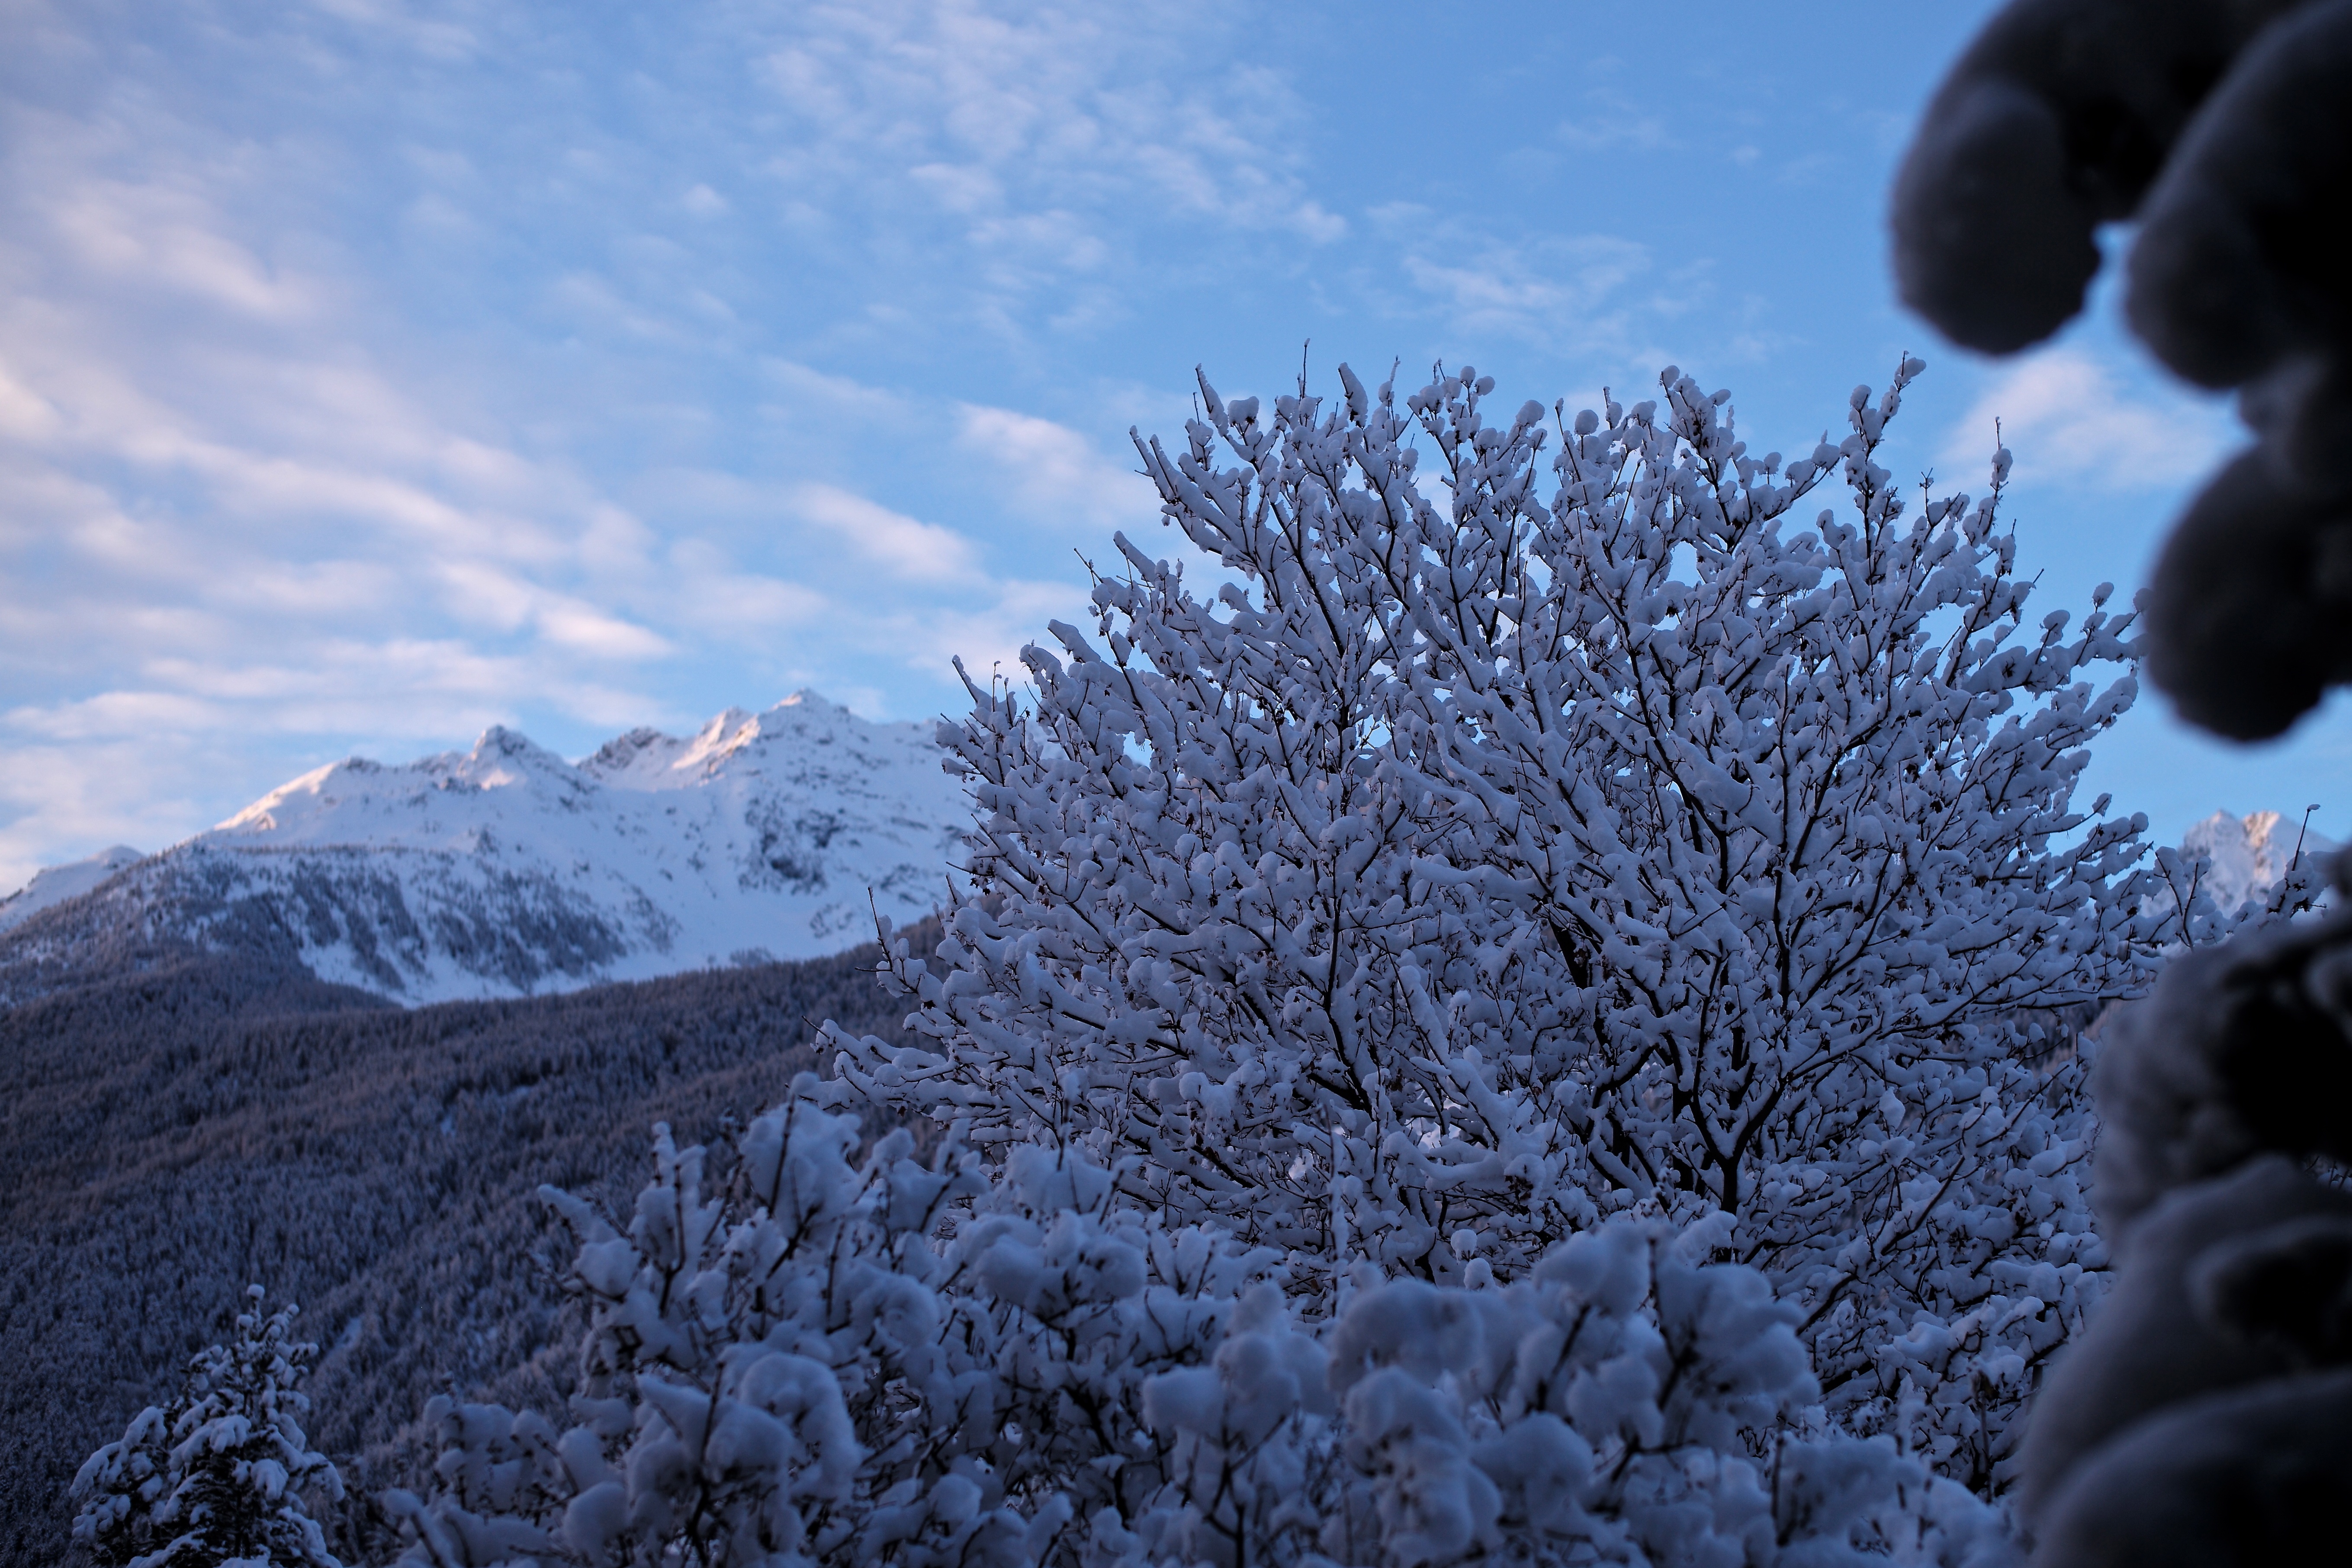
landscape, tree, nature, branch, mountain, snow, winter, plant, morning, flower, frost, travel, range, village, europe, weather, italy, snowy, alpine, season, aosta, m, hotel, mountains, alps, ski, peaks, blanc, 50, day, leica, 240, summilux, italian, february, courmayeur, mont, piedmont, sci, valledaosta, lasalle, freezing, woody plant